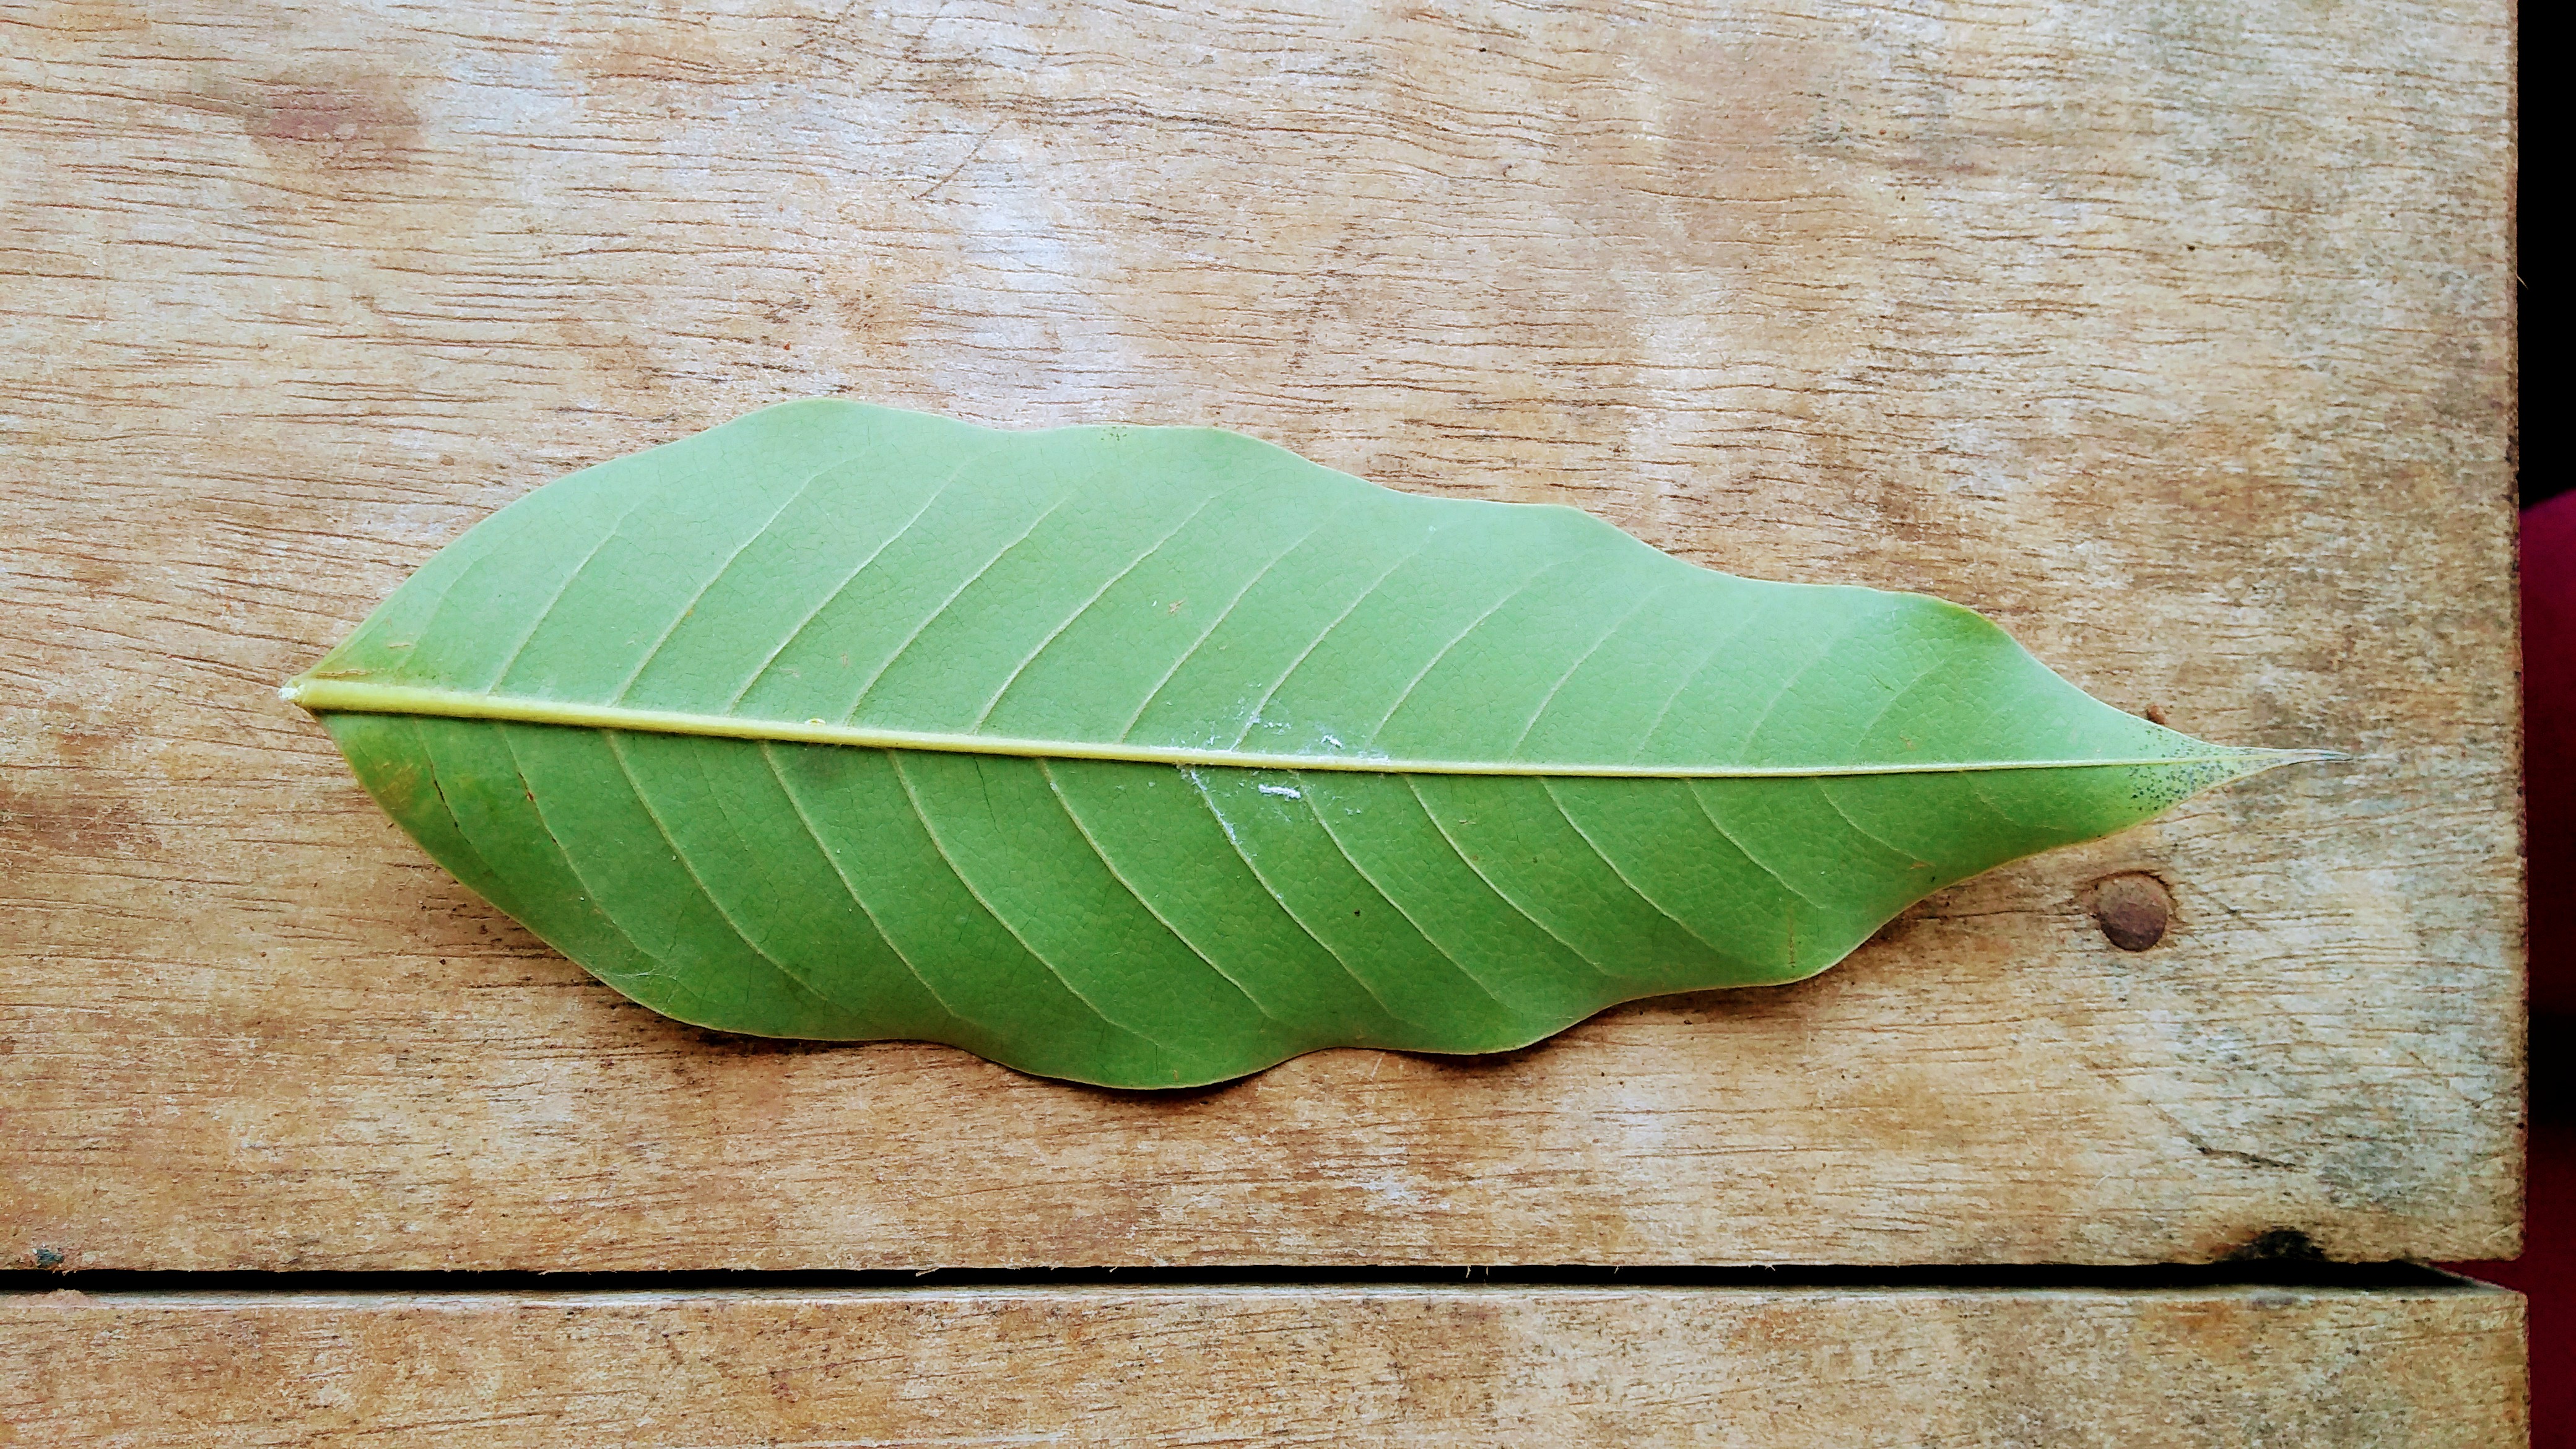
Plant: Sampige